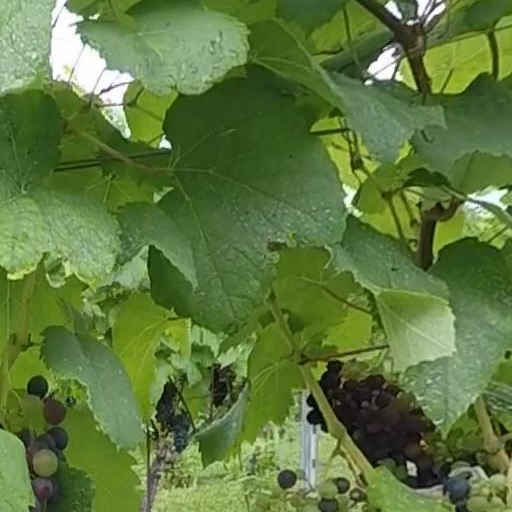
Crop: grape